Shirley Strickland

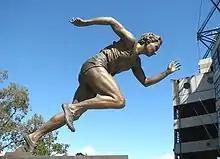
Statue of Shirley Strickland outside the Melbourne Cricket Ground

De la Hunty maintained her Olympic involvement in athlete administration, with the Australian teams during the 1968 and 1976 Olympics in Mexico City and Montreal. She also coached sprinter Raelene Boyle for the 1976 Olympic season.